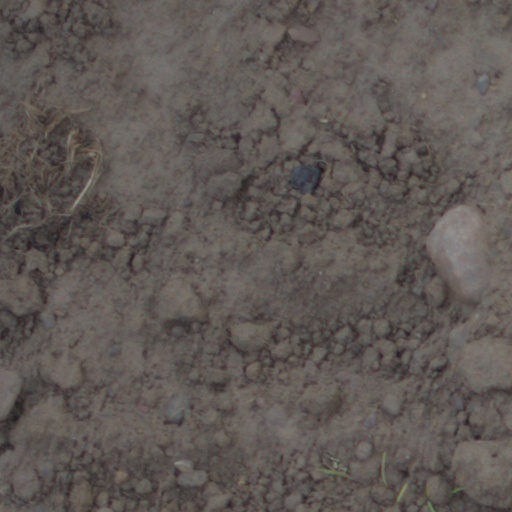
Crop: wheat